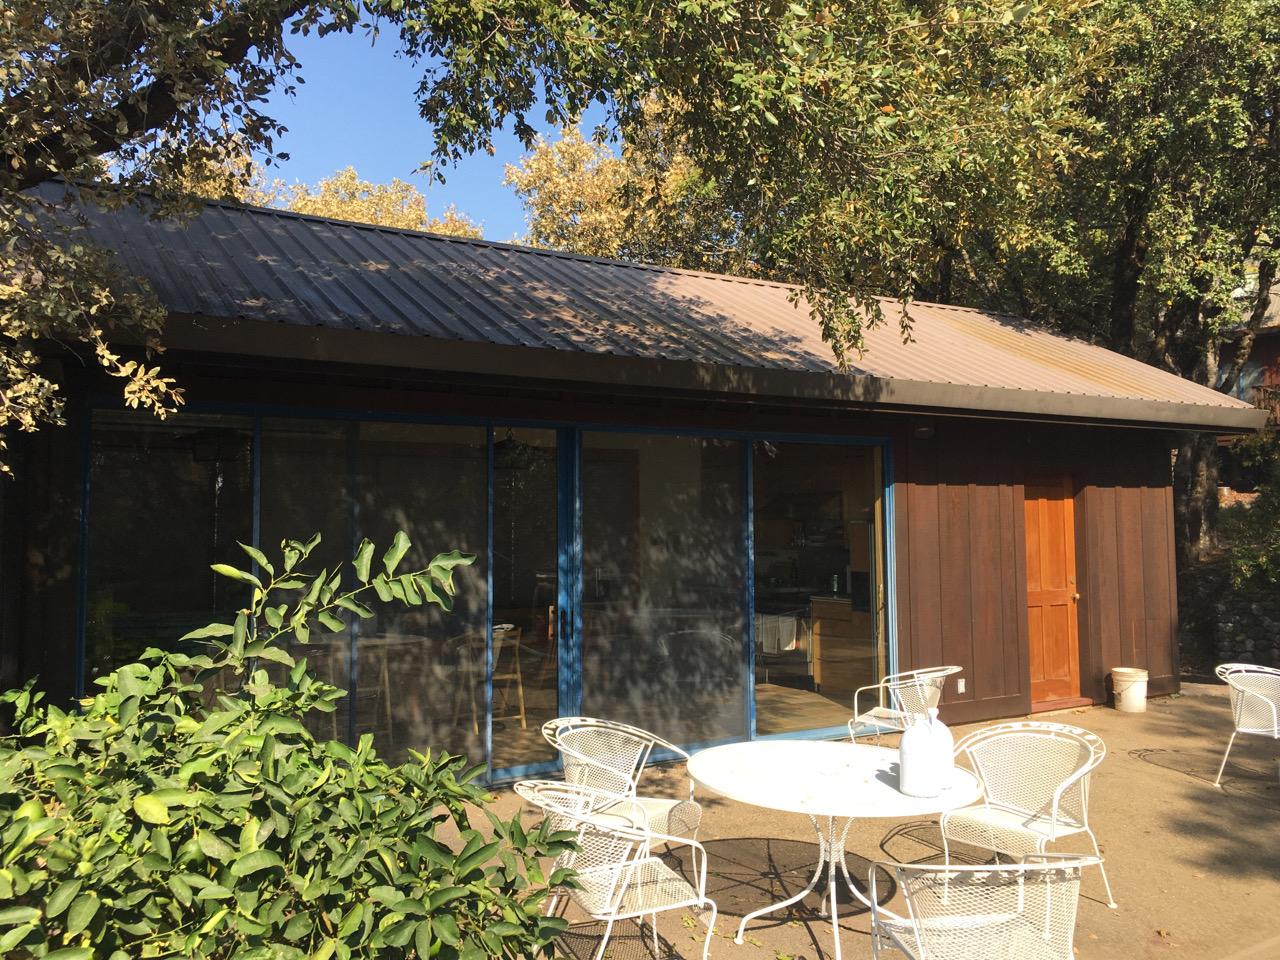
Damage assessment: no_damage